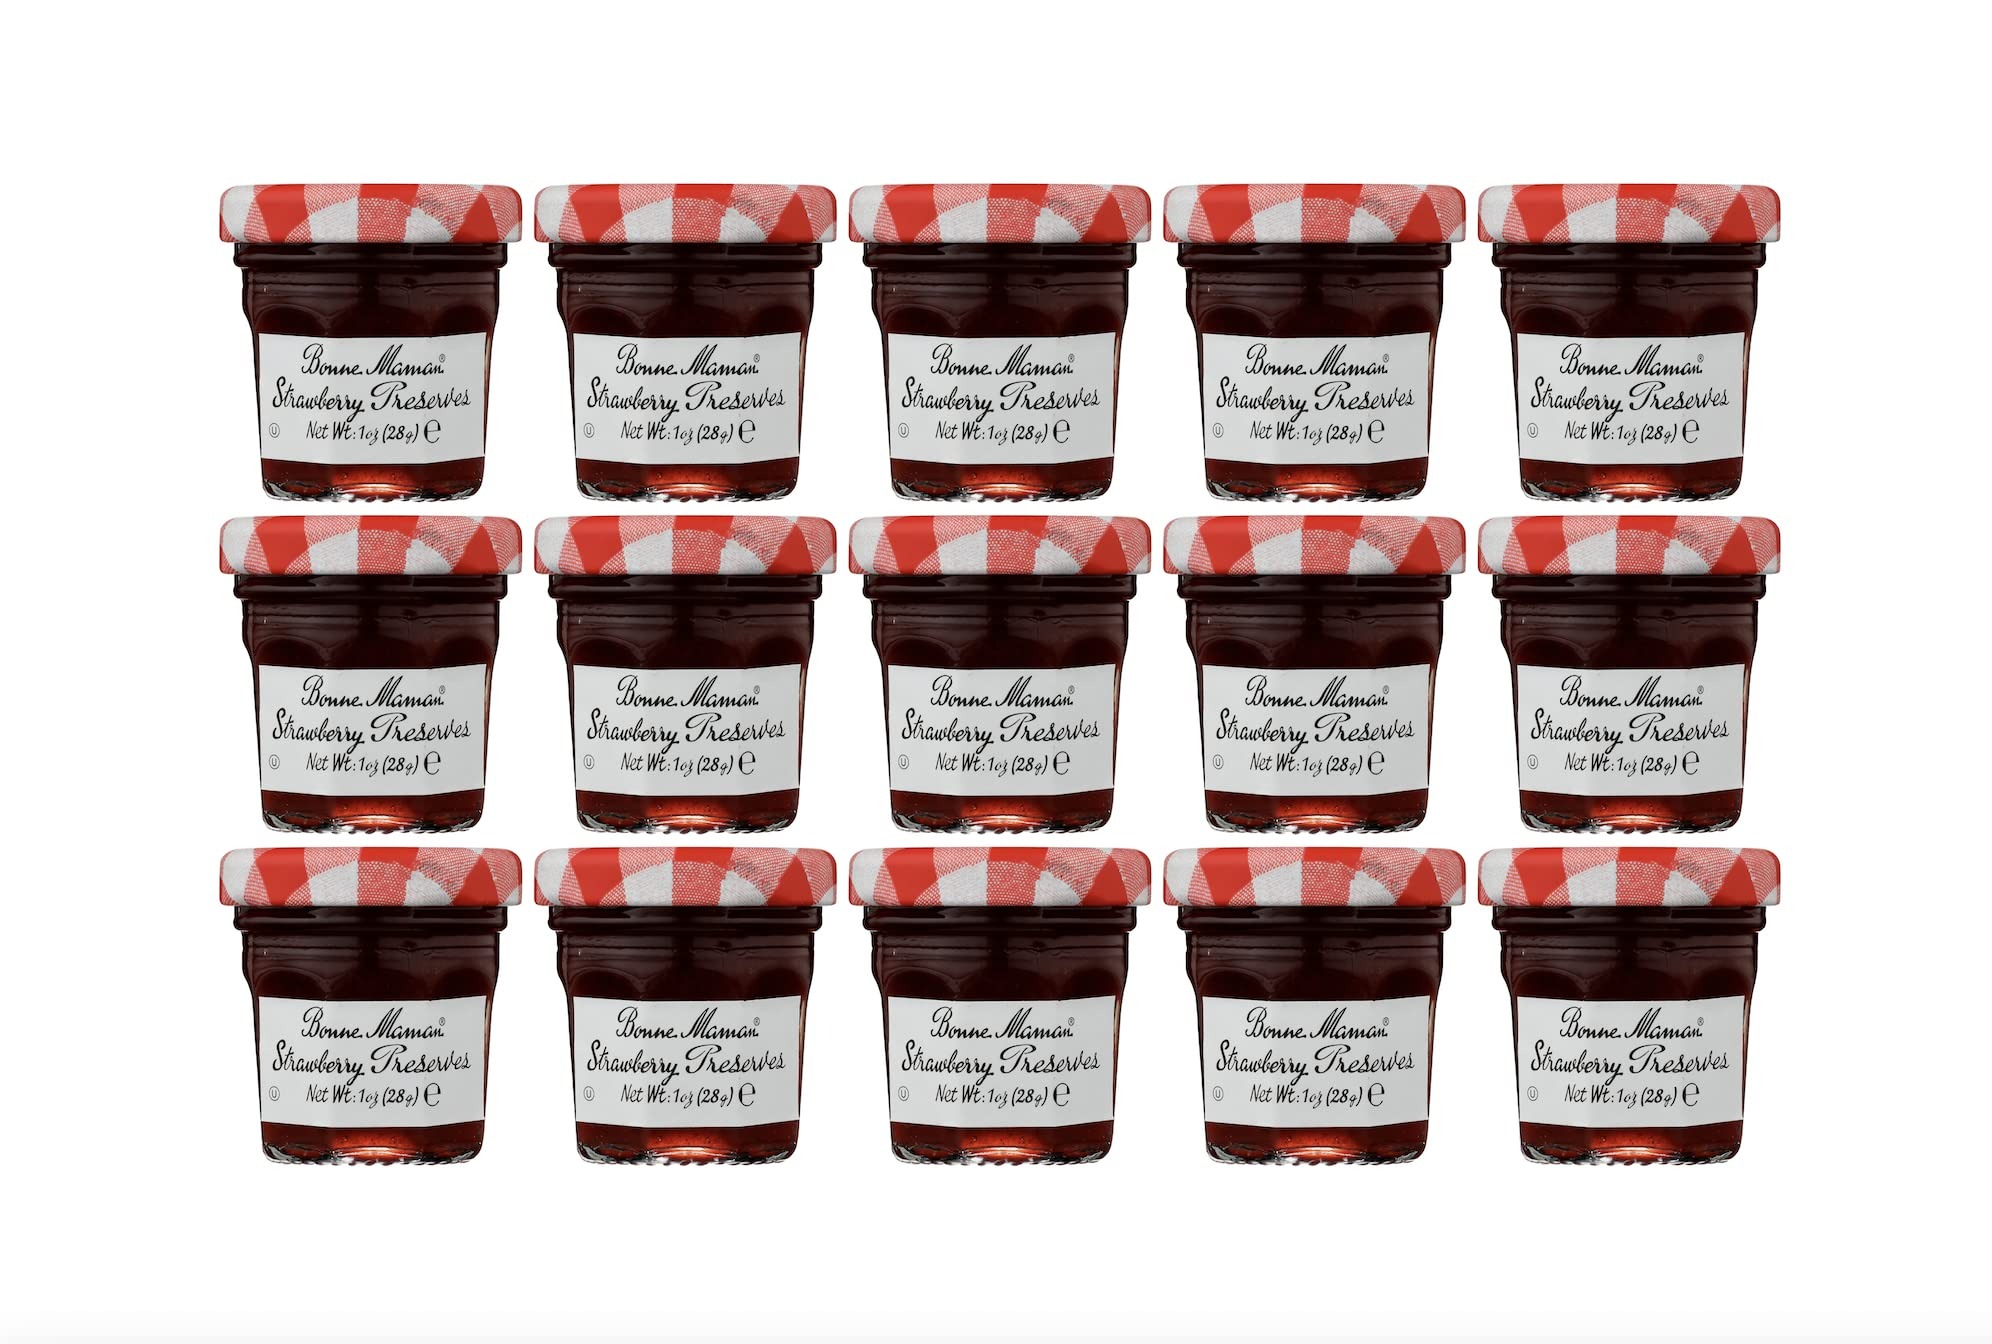
Item Name: Bonne Maman Strawberry Preserves, 1 Ounce Jars (Pack of 15)
Bullet Point 1: Bonne Maman Strawberry Preserves, 1 Ounce Jars (Pack of 15)
Bullet Point 2: Bonne Maman Preserves are made with simple, natural ingredients and whole pieces of premium fruit for the delicious homemade taste you love; No high fructose corn syrup, additives or preservatives.
Bullet Point 3: Bonne Maman Preserves are Non GMO Project Verified, Gluten Free and Kosher.
Bullet Point 4: Whether you spread it on toast, slather it over waffles, or sneak spoonfuls straight from the jar, you’ll love our Bonne Maman Preserves.
Bullet Point 5: Bonne Maman is made with time-honored family recipes that nuture little bonds of love to treat and delight our loved ones, each and every day.
Product Description: Elevate your breakfast and dessert favorites with Bonne Maman Preserves. Each jar of our Strawberry Preserves features an abundance of Bonne Maman trademark pieces of fruit. The sweet richness of cooked strawberries creates a perfect texture and brilliant flavor. Like all Bonne Maman flavors, it is made with natural ingredients including the highest quality strawberries available. Made in France, our products are formulated with no high fructose corn syrup, no preservatives, no added color and are gluten free, nut free and non GMO. Everything in Bonne Maman Preserves could easily be found in your grandmother’s kitchen cabinet.
Value: 15.0
Unit: Ounce

Price: 20.5